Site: brandenburg
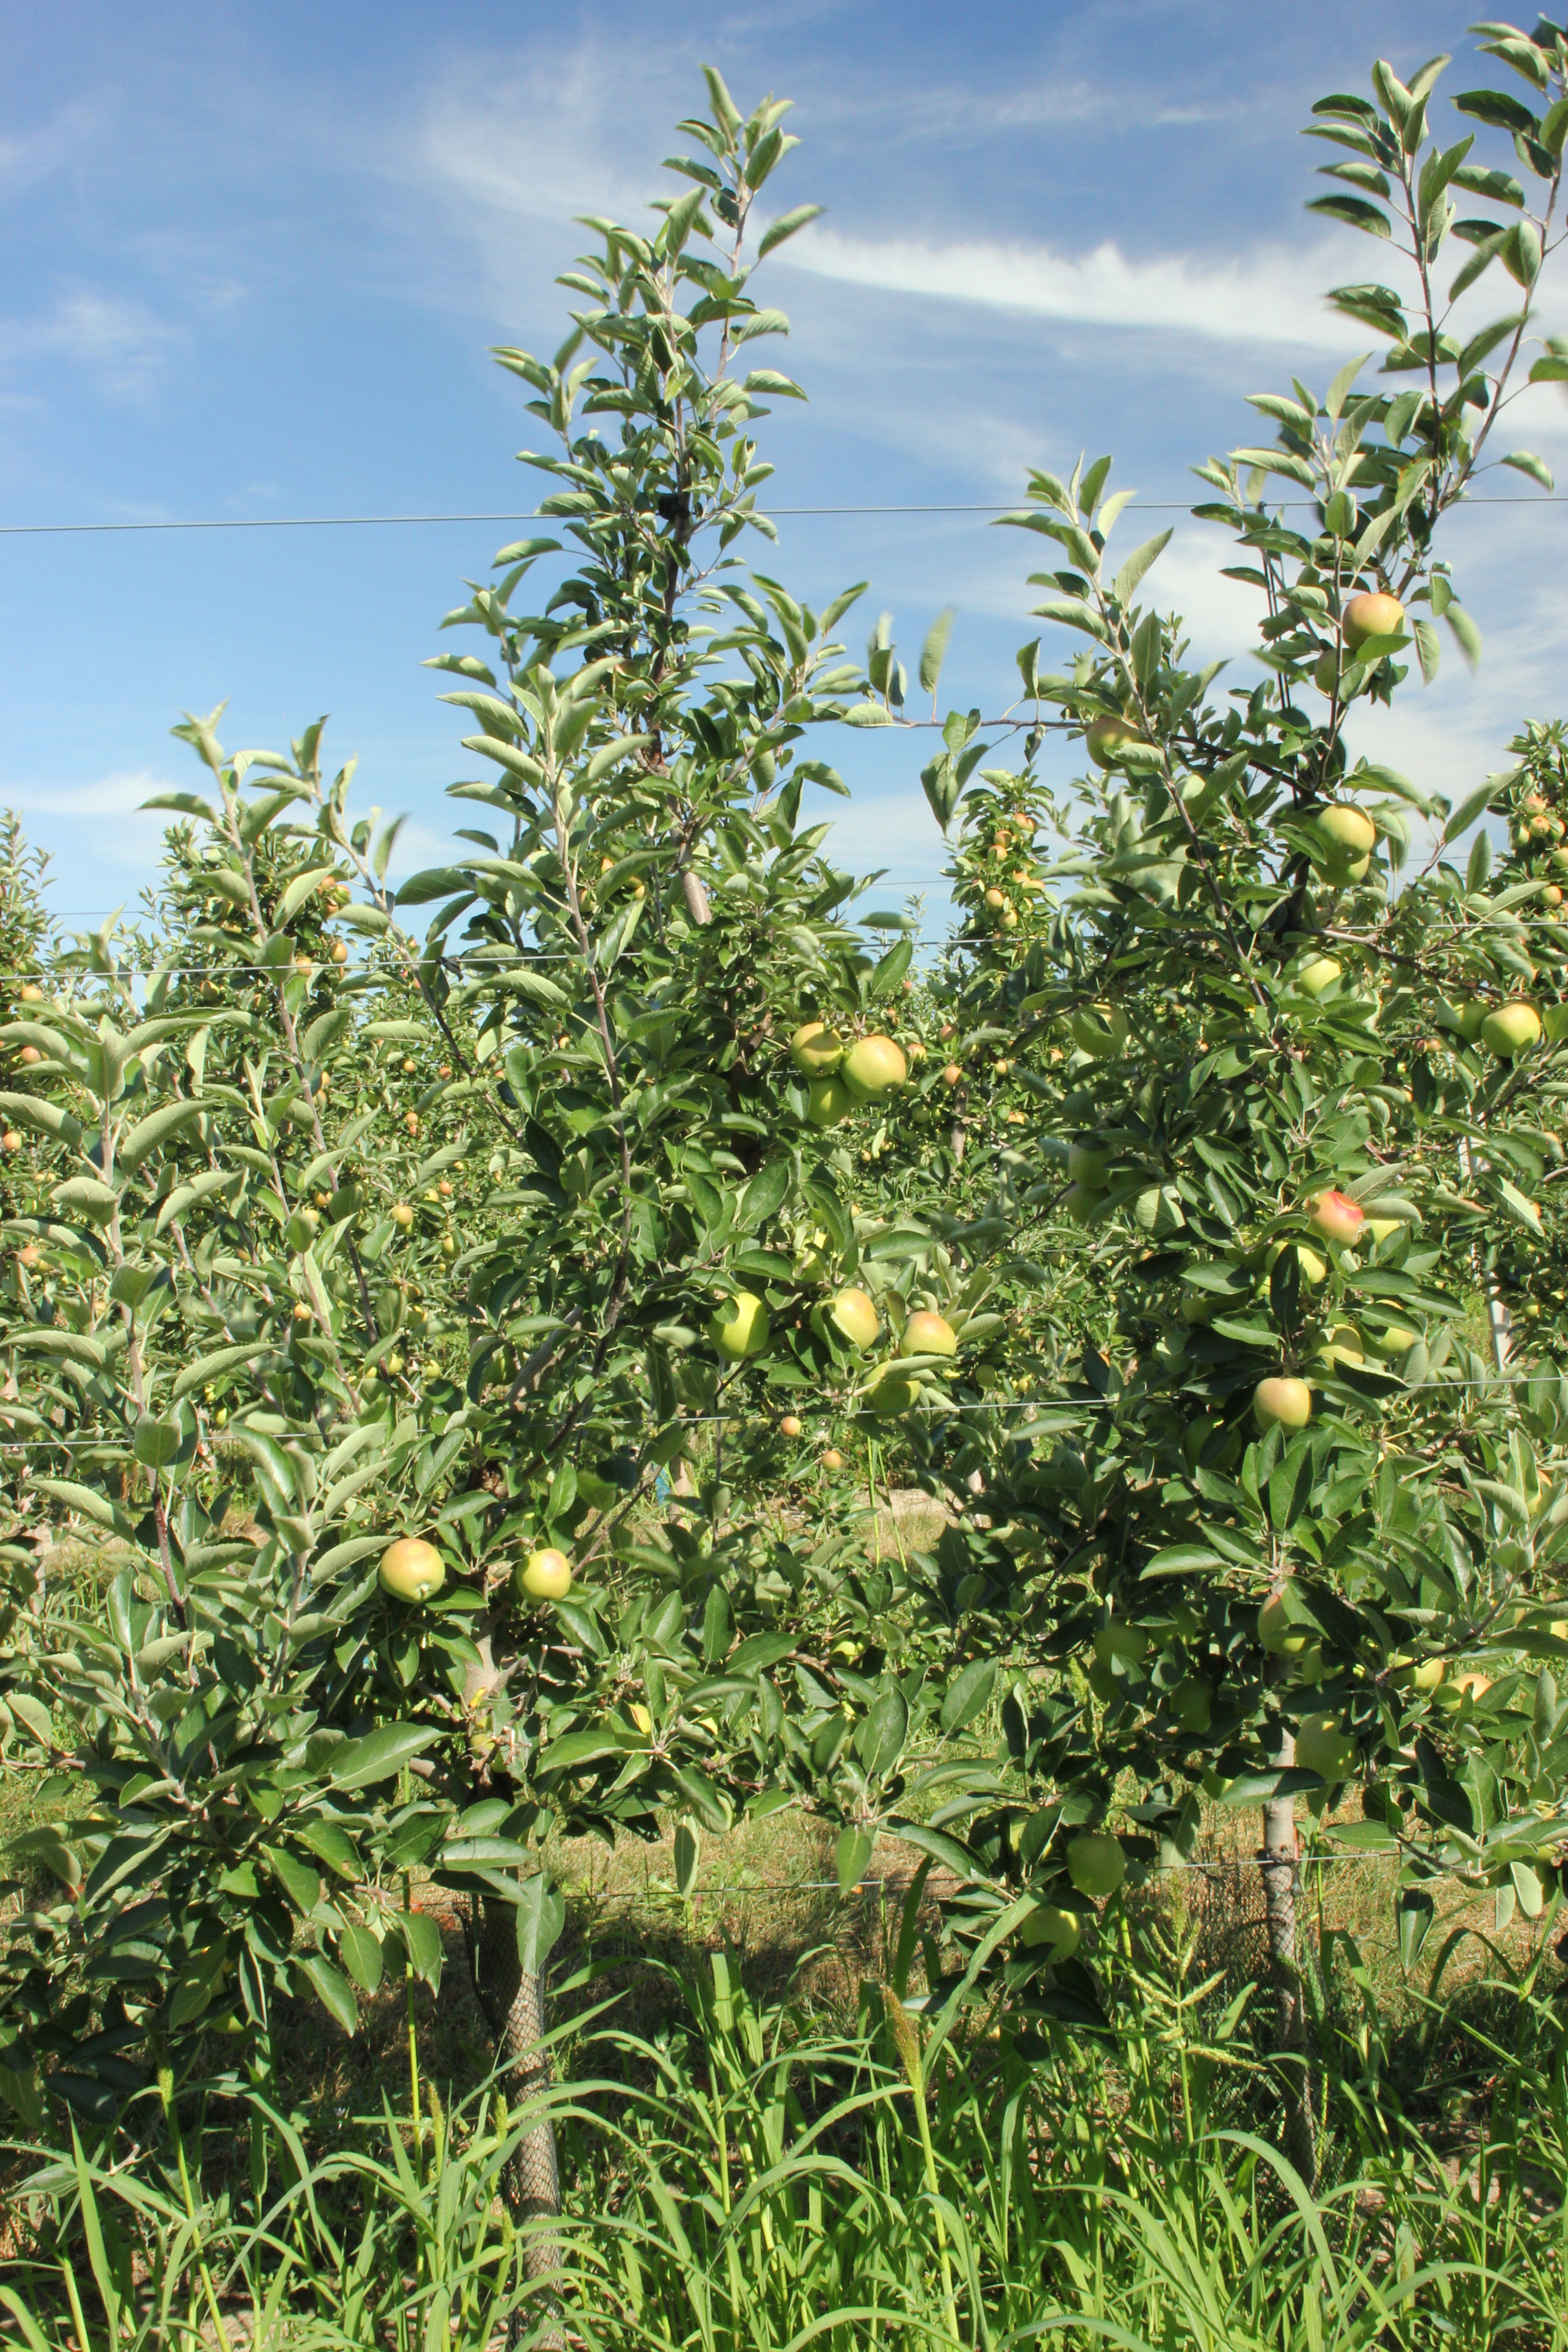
Growth stage (BBCH 77): Development of fruit